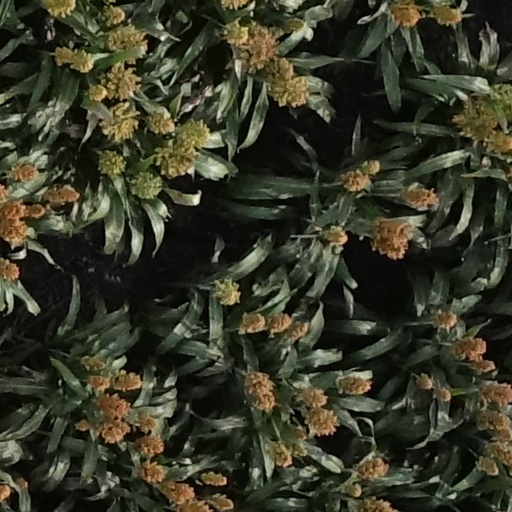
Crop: sorghum